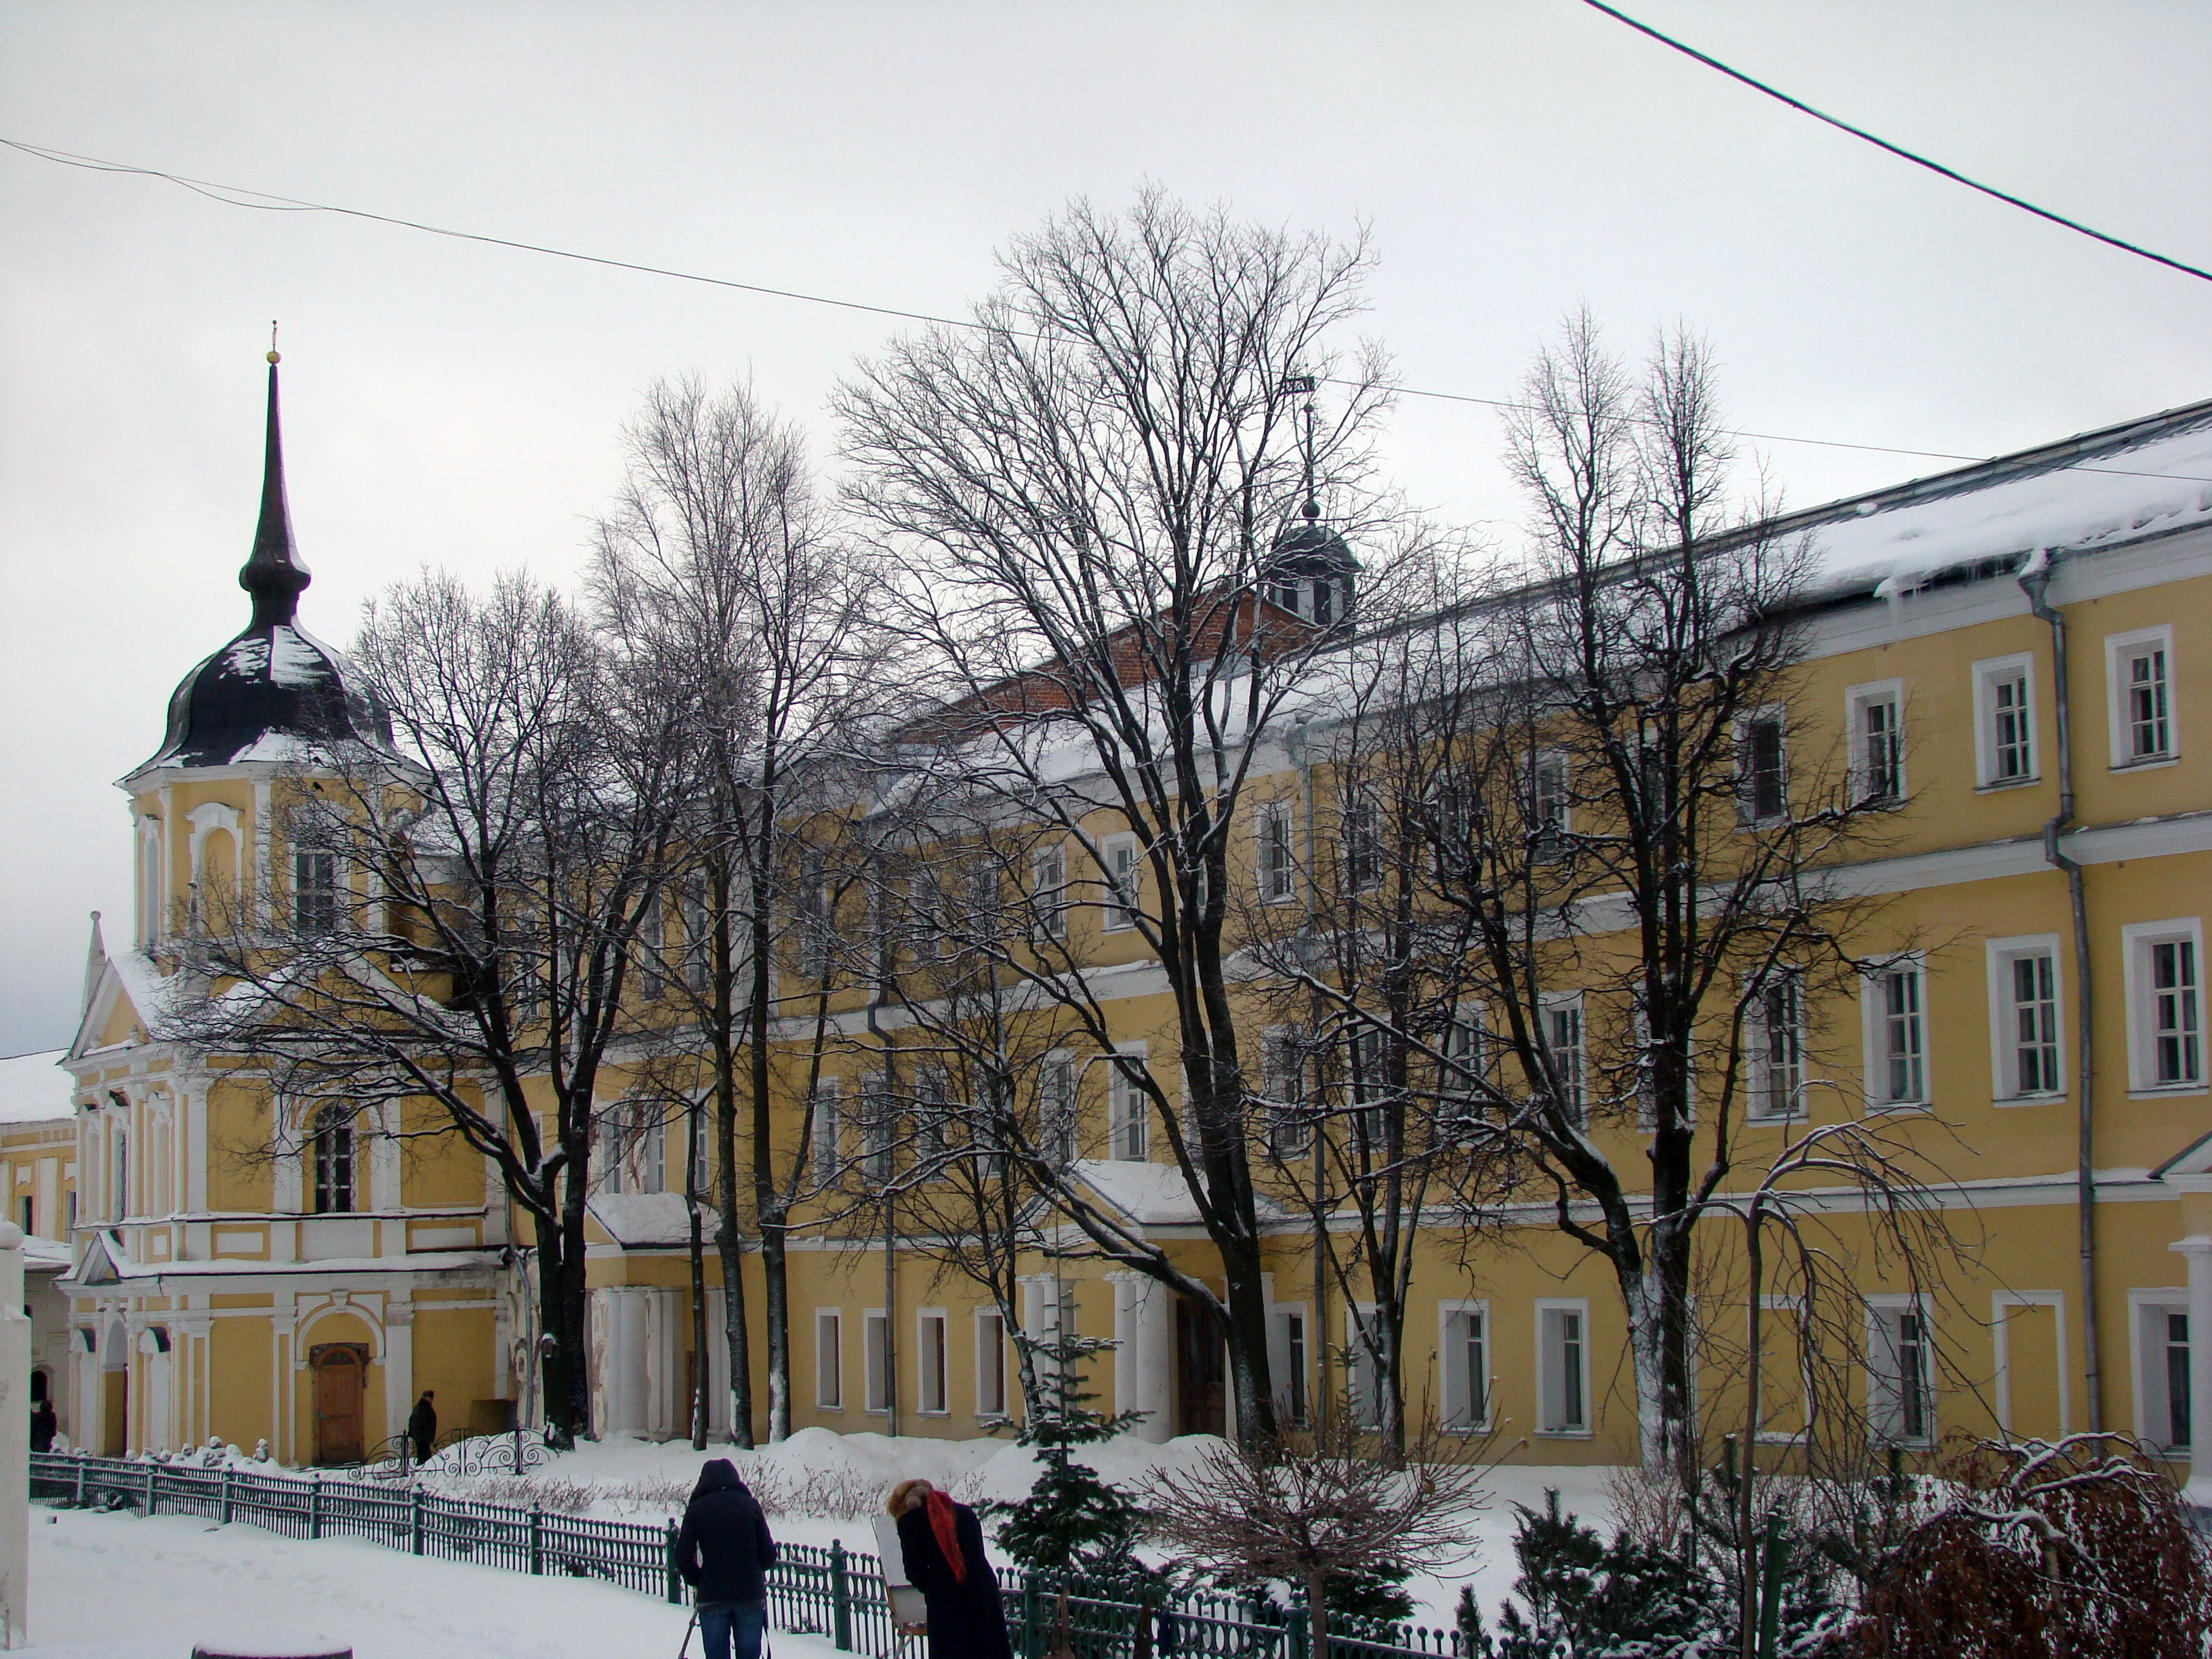
tree, snow, winter, town, downtown, weather, season, sony, town square, russia, sergievposad, moscowregion, sergiyevposad, dsc, h9, dsch9, neighbourhood, urban area